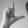
ASL letter: L